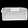
Label: Bag